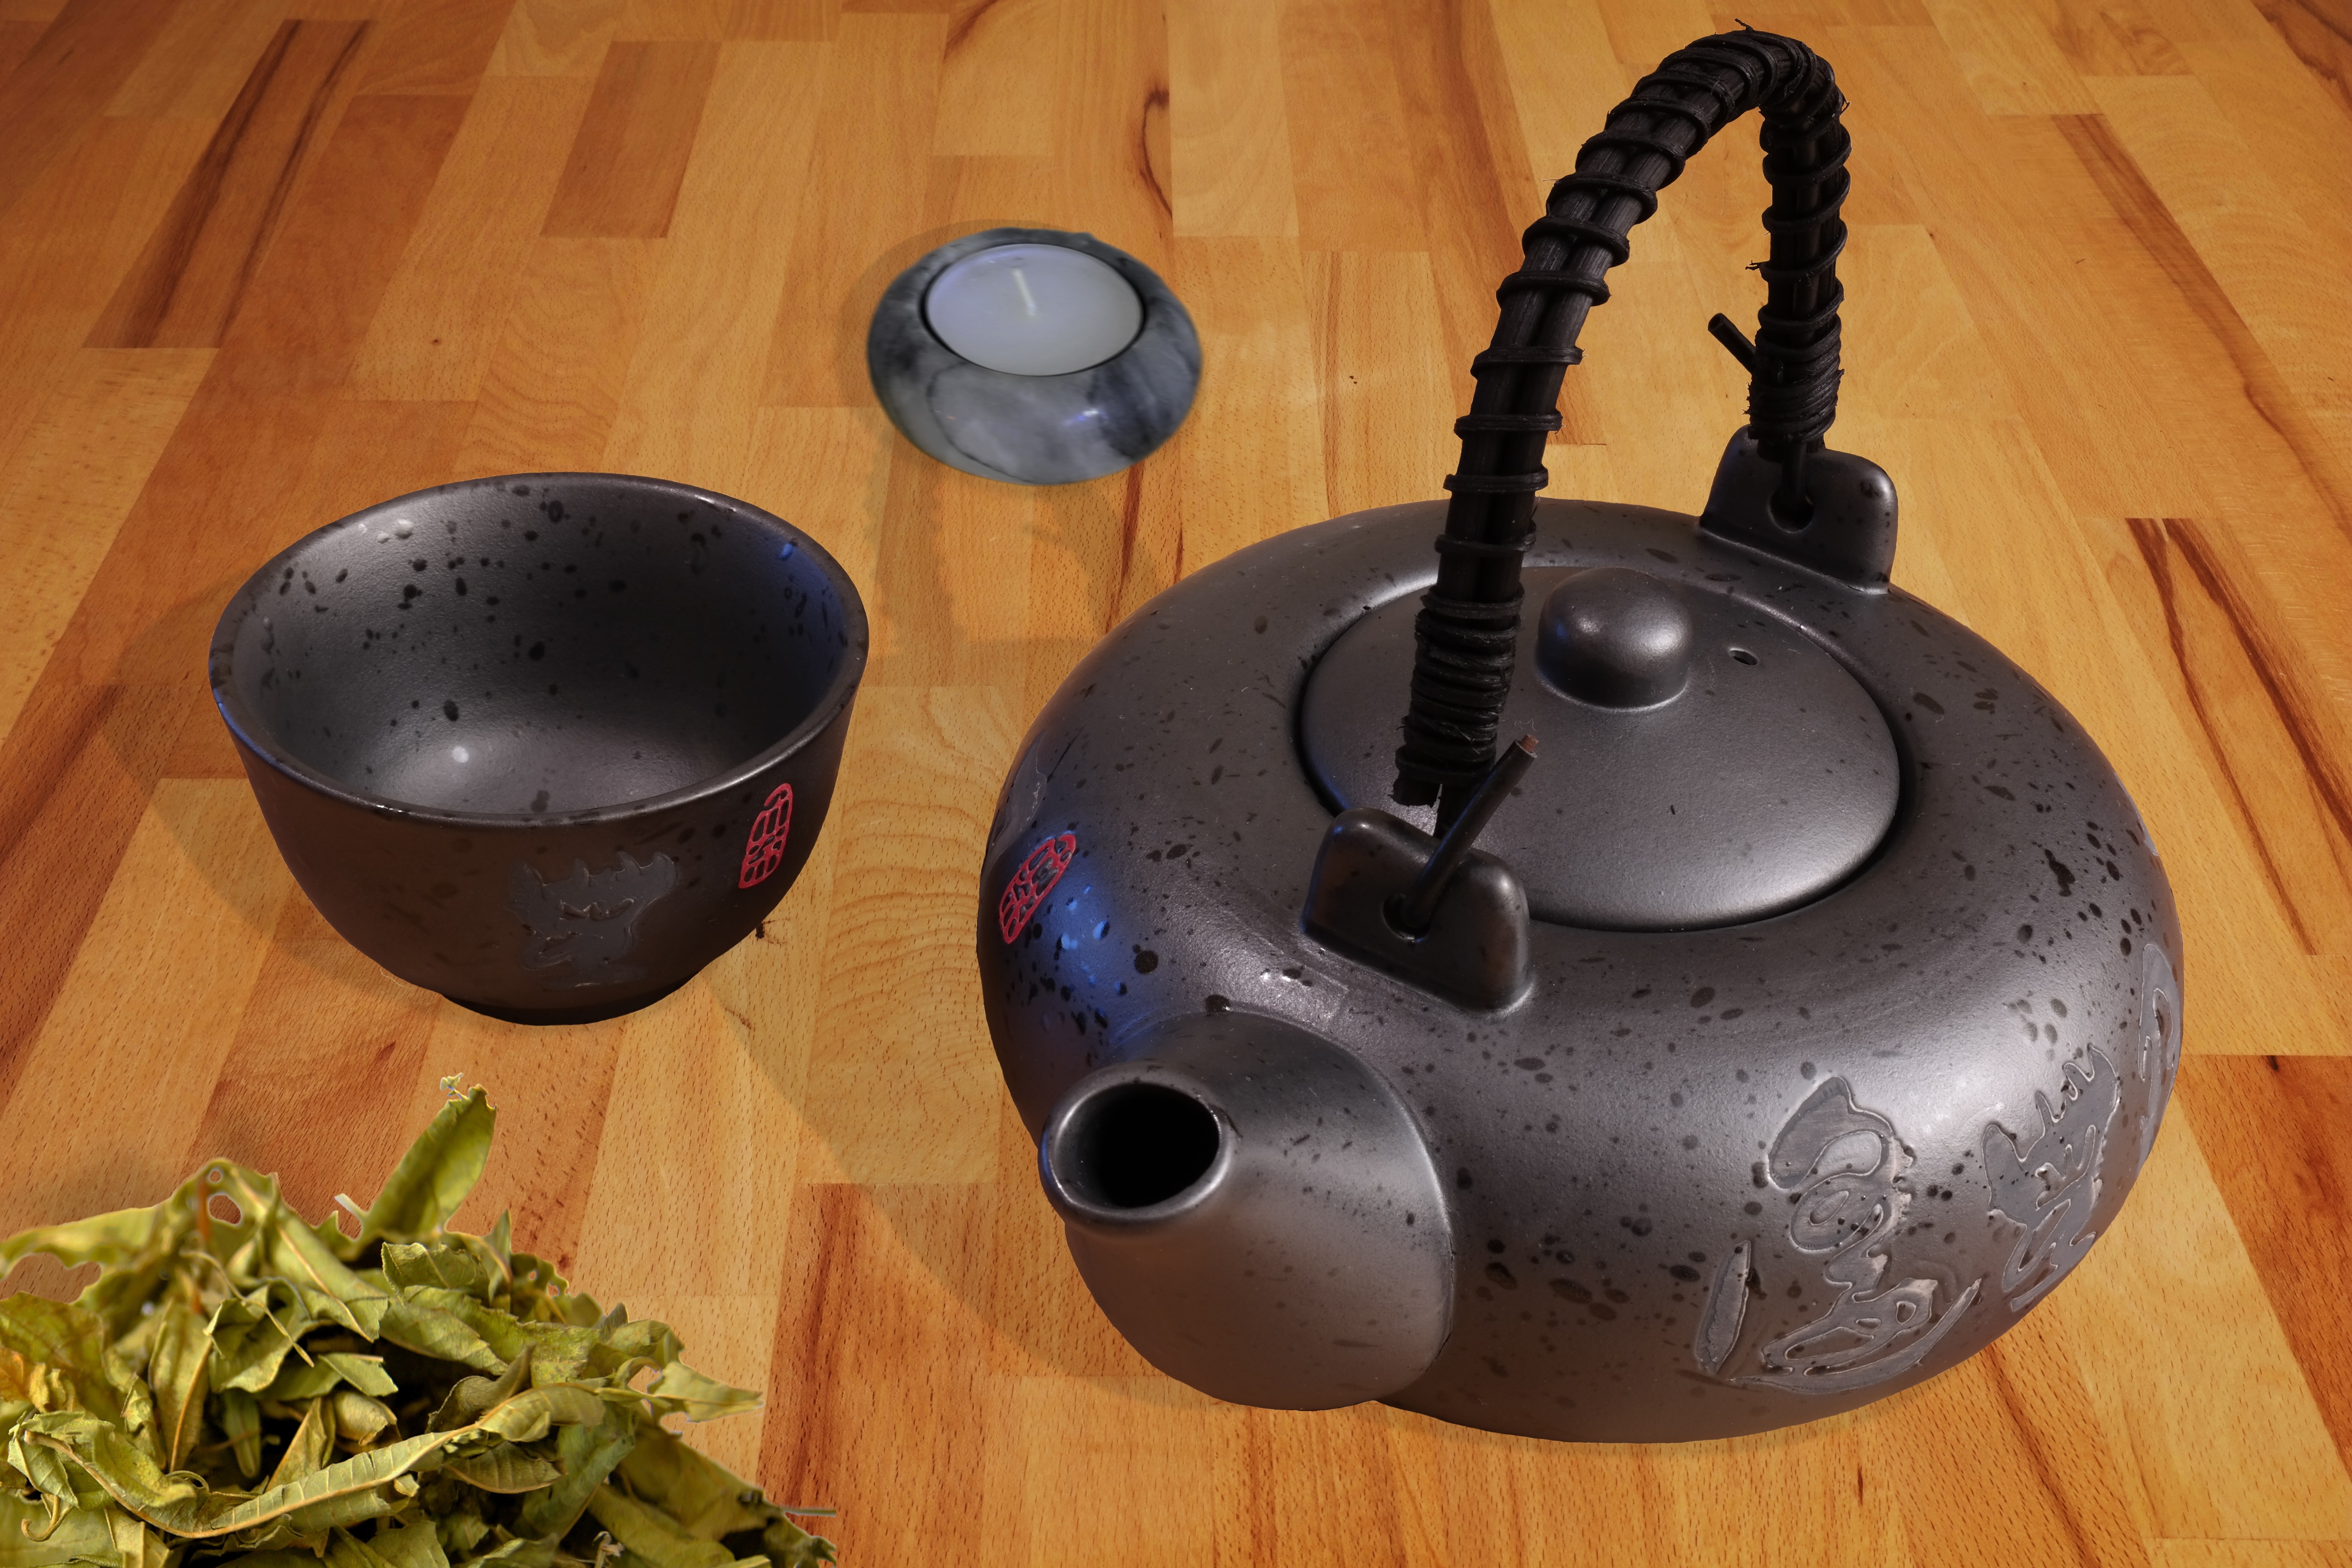
teapot, pot, cup, ceramic, japan, still life, teacup, art, japanese, tee, tealight, teeservice